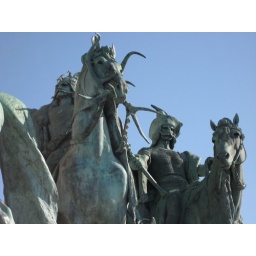
Everyone in this monument - man and beast - looks so ferocious. The horses might even be carnivorous.